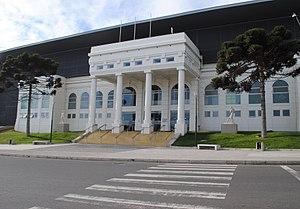
El Estadio Elías Figueroa Brander ou le Stade Elías Figueroa Brander est un stade chilien se trouvant à Valparaíso.